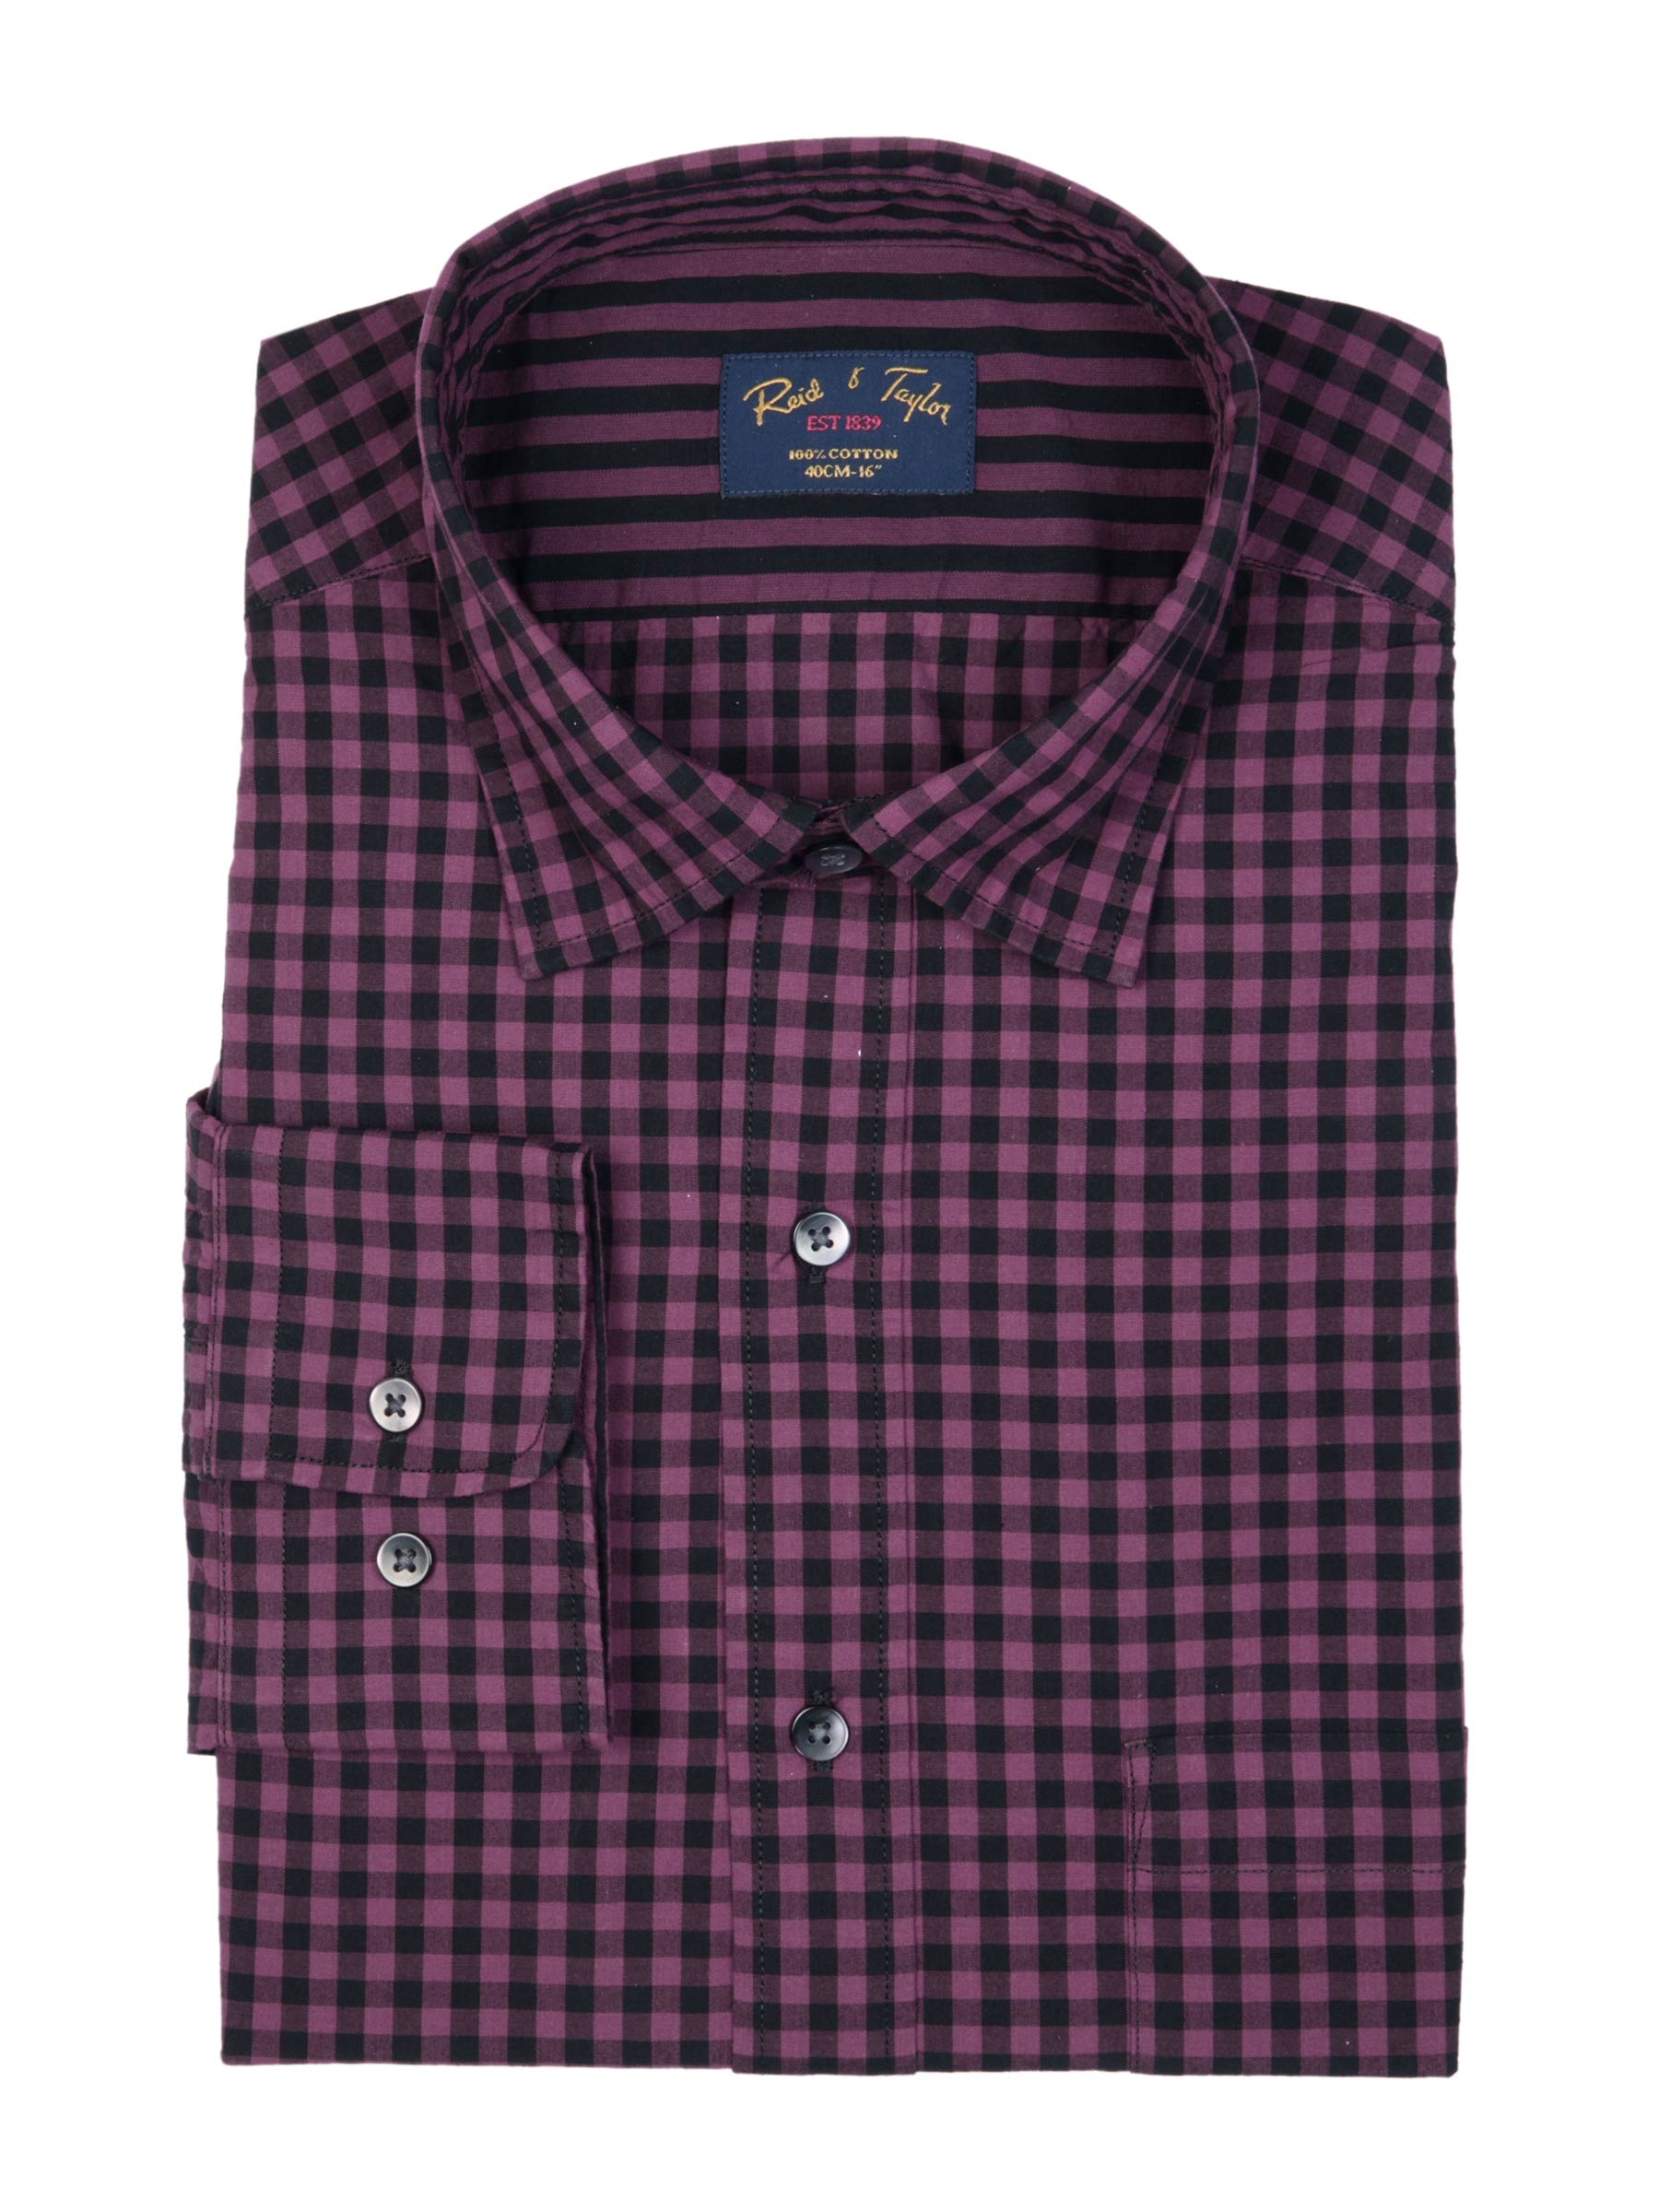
Reid & Taylor Men Check Burgundy Shirt
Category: Apparel / Topwear / Shirts
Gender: Men
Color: Burgundy
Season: Fall 2011
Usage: Casual